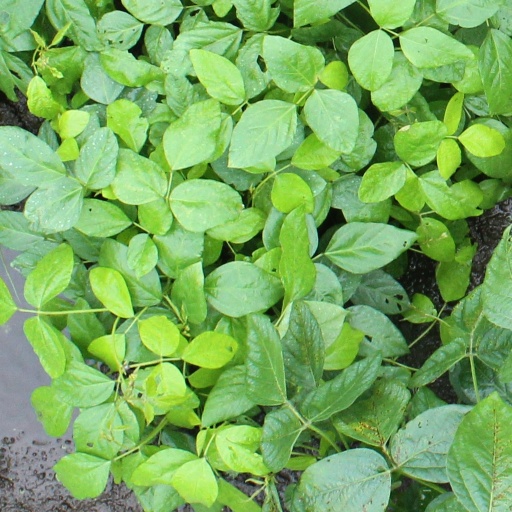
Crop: soybean